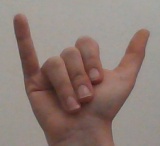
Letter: ya